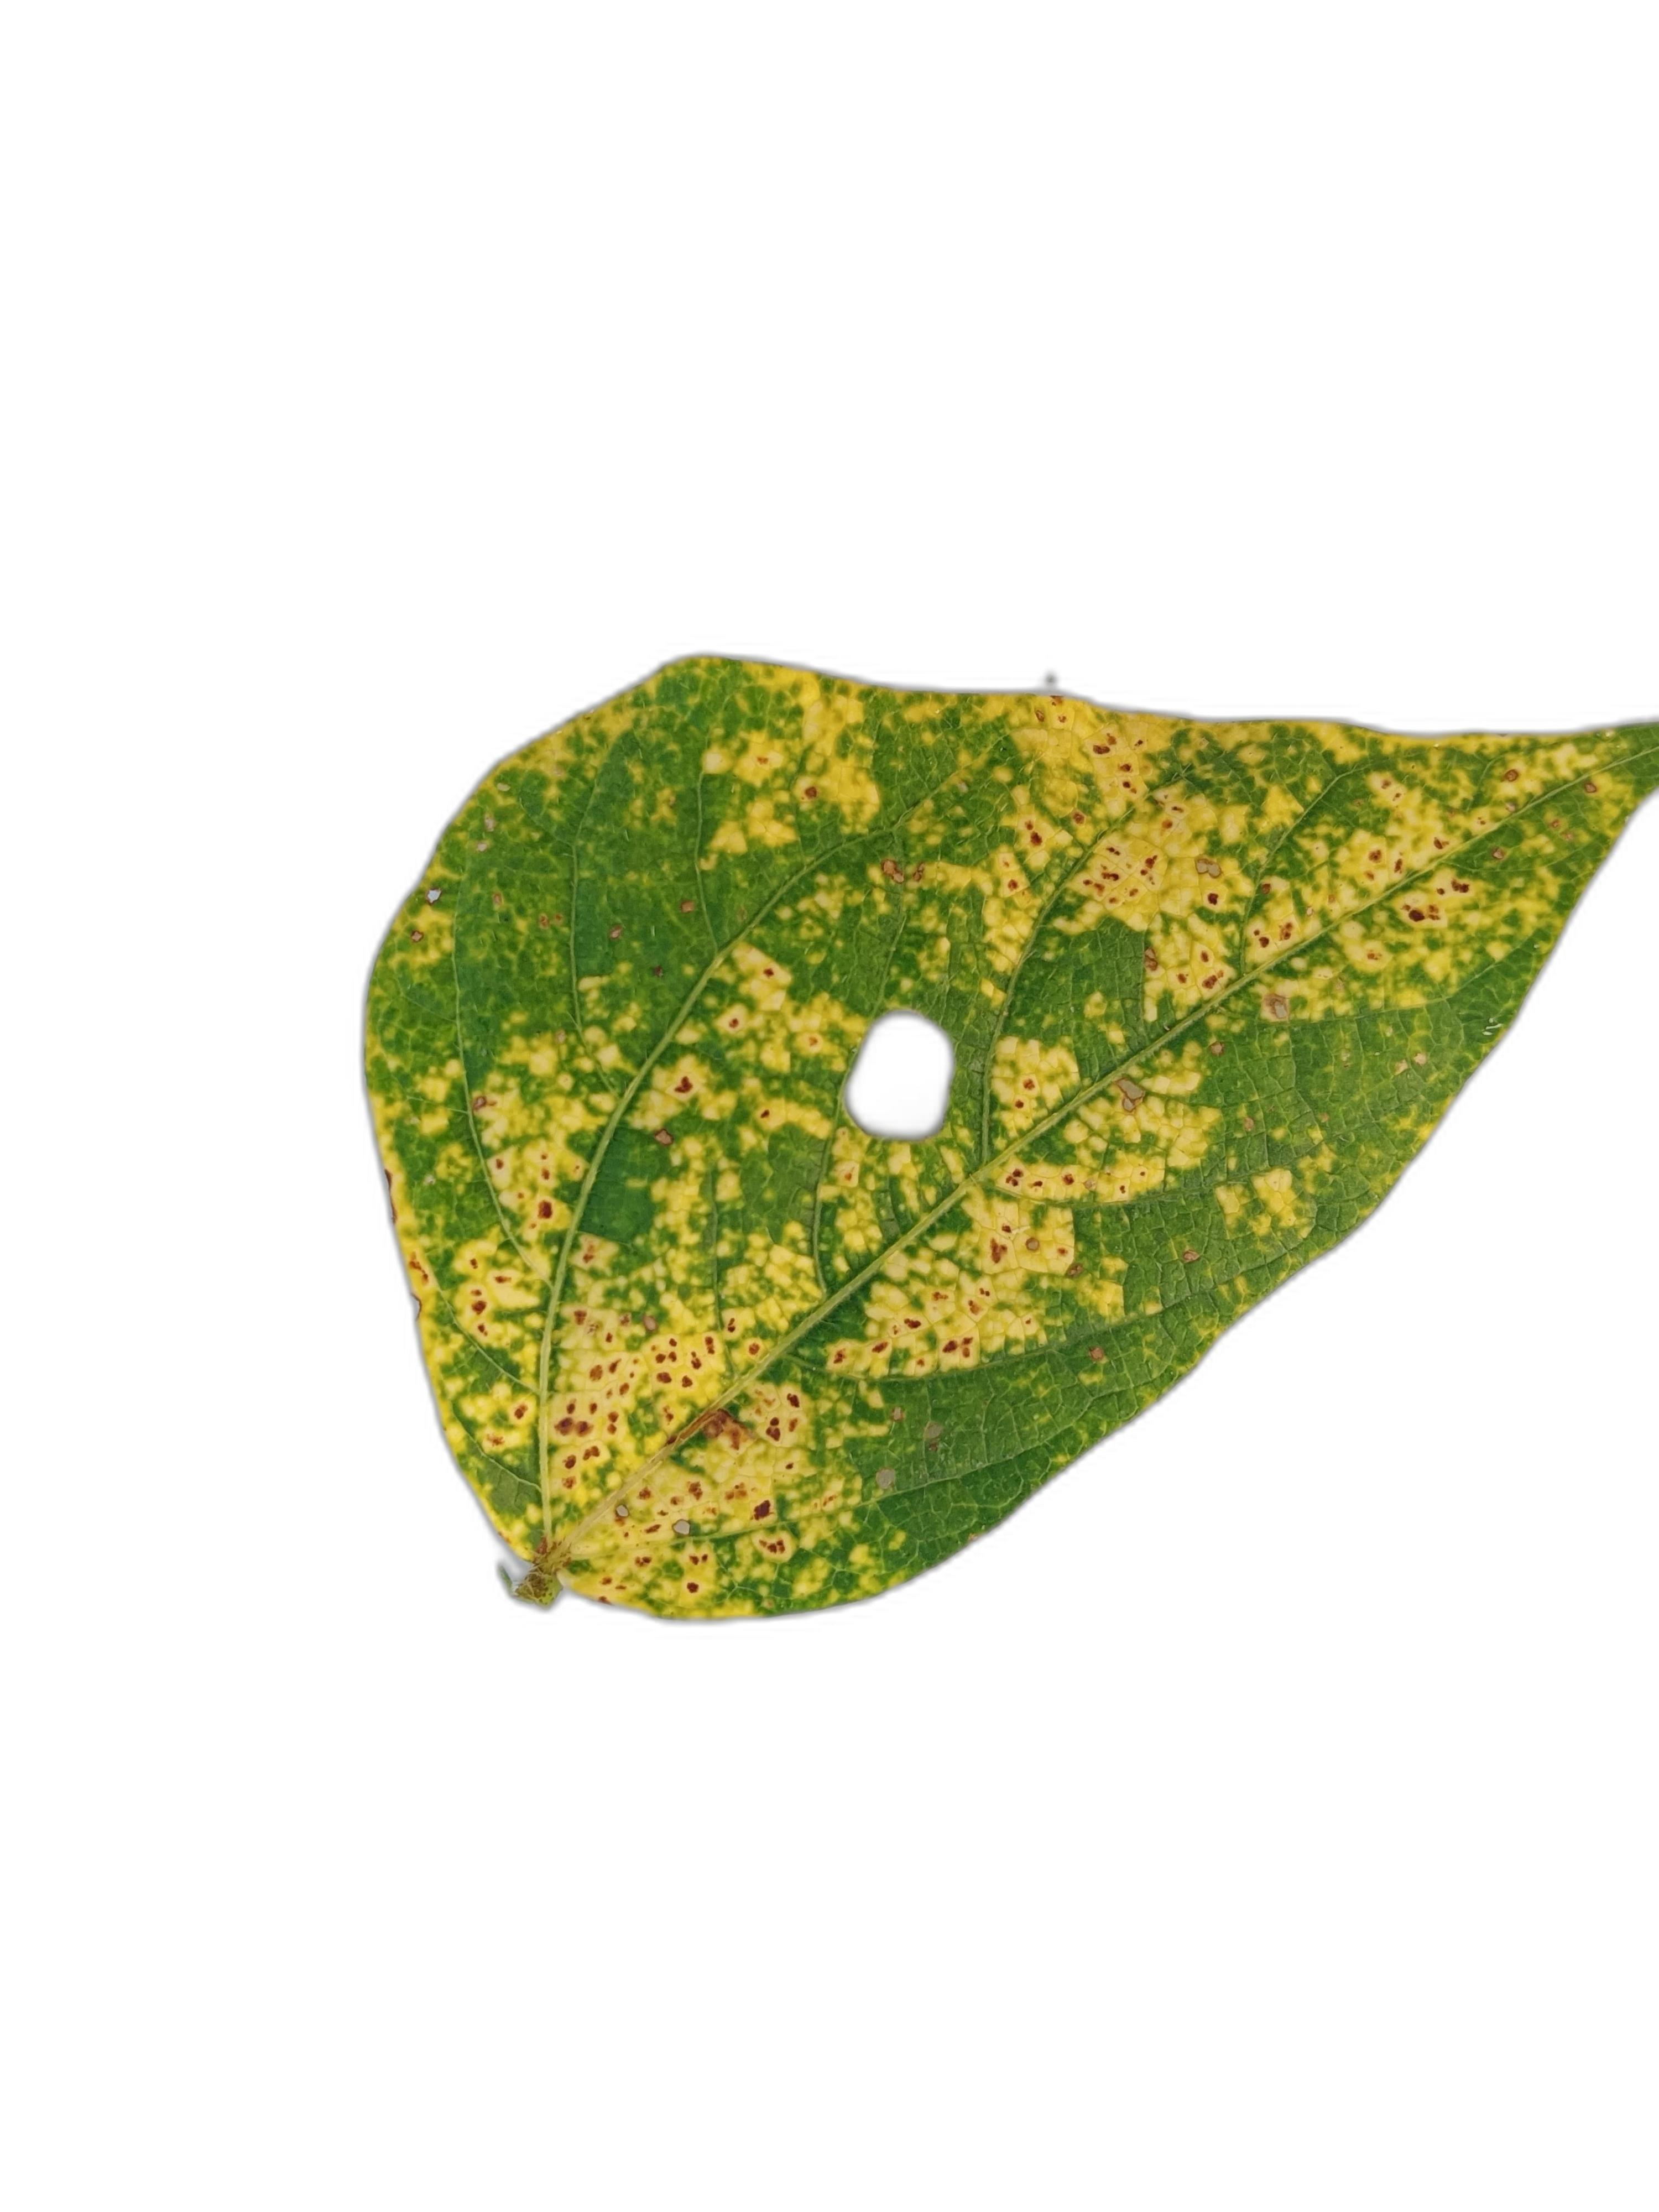
Label: Yellow Mosaic